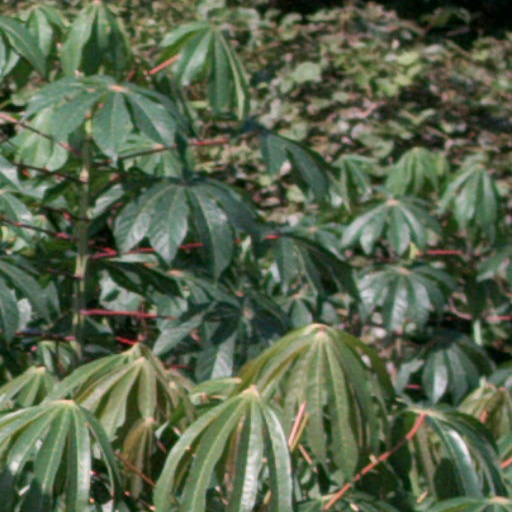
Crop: cassava